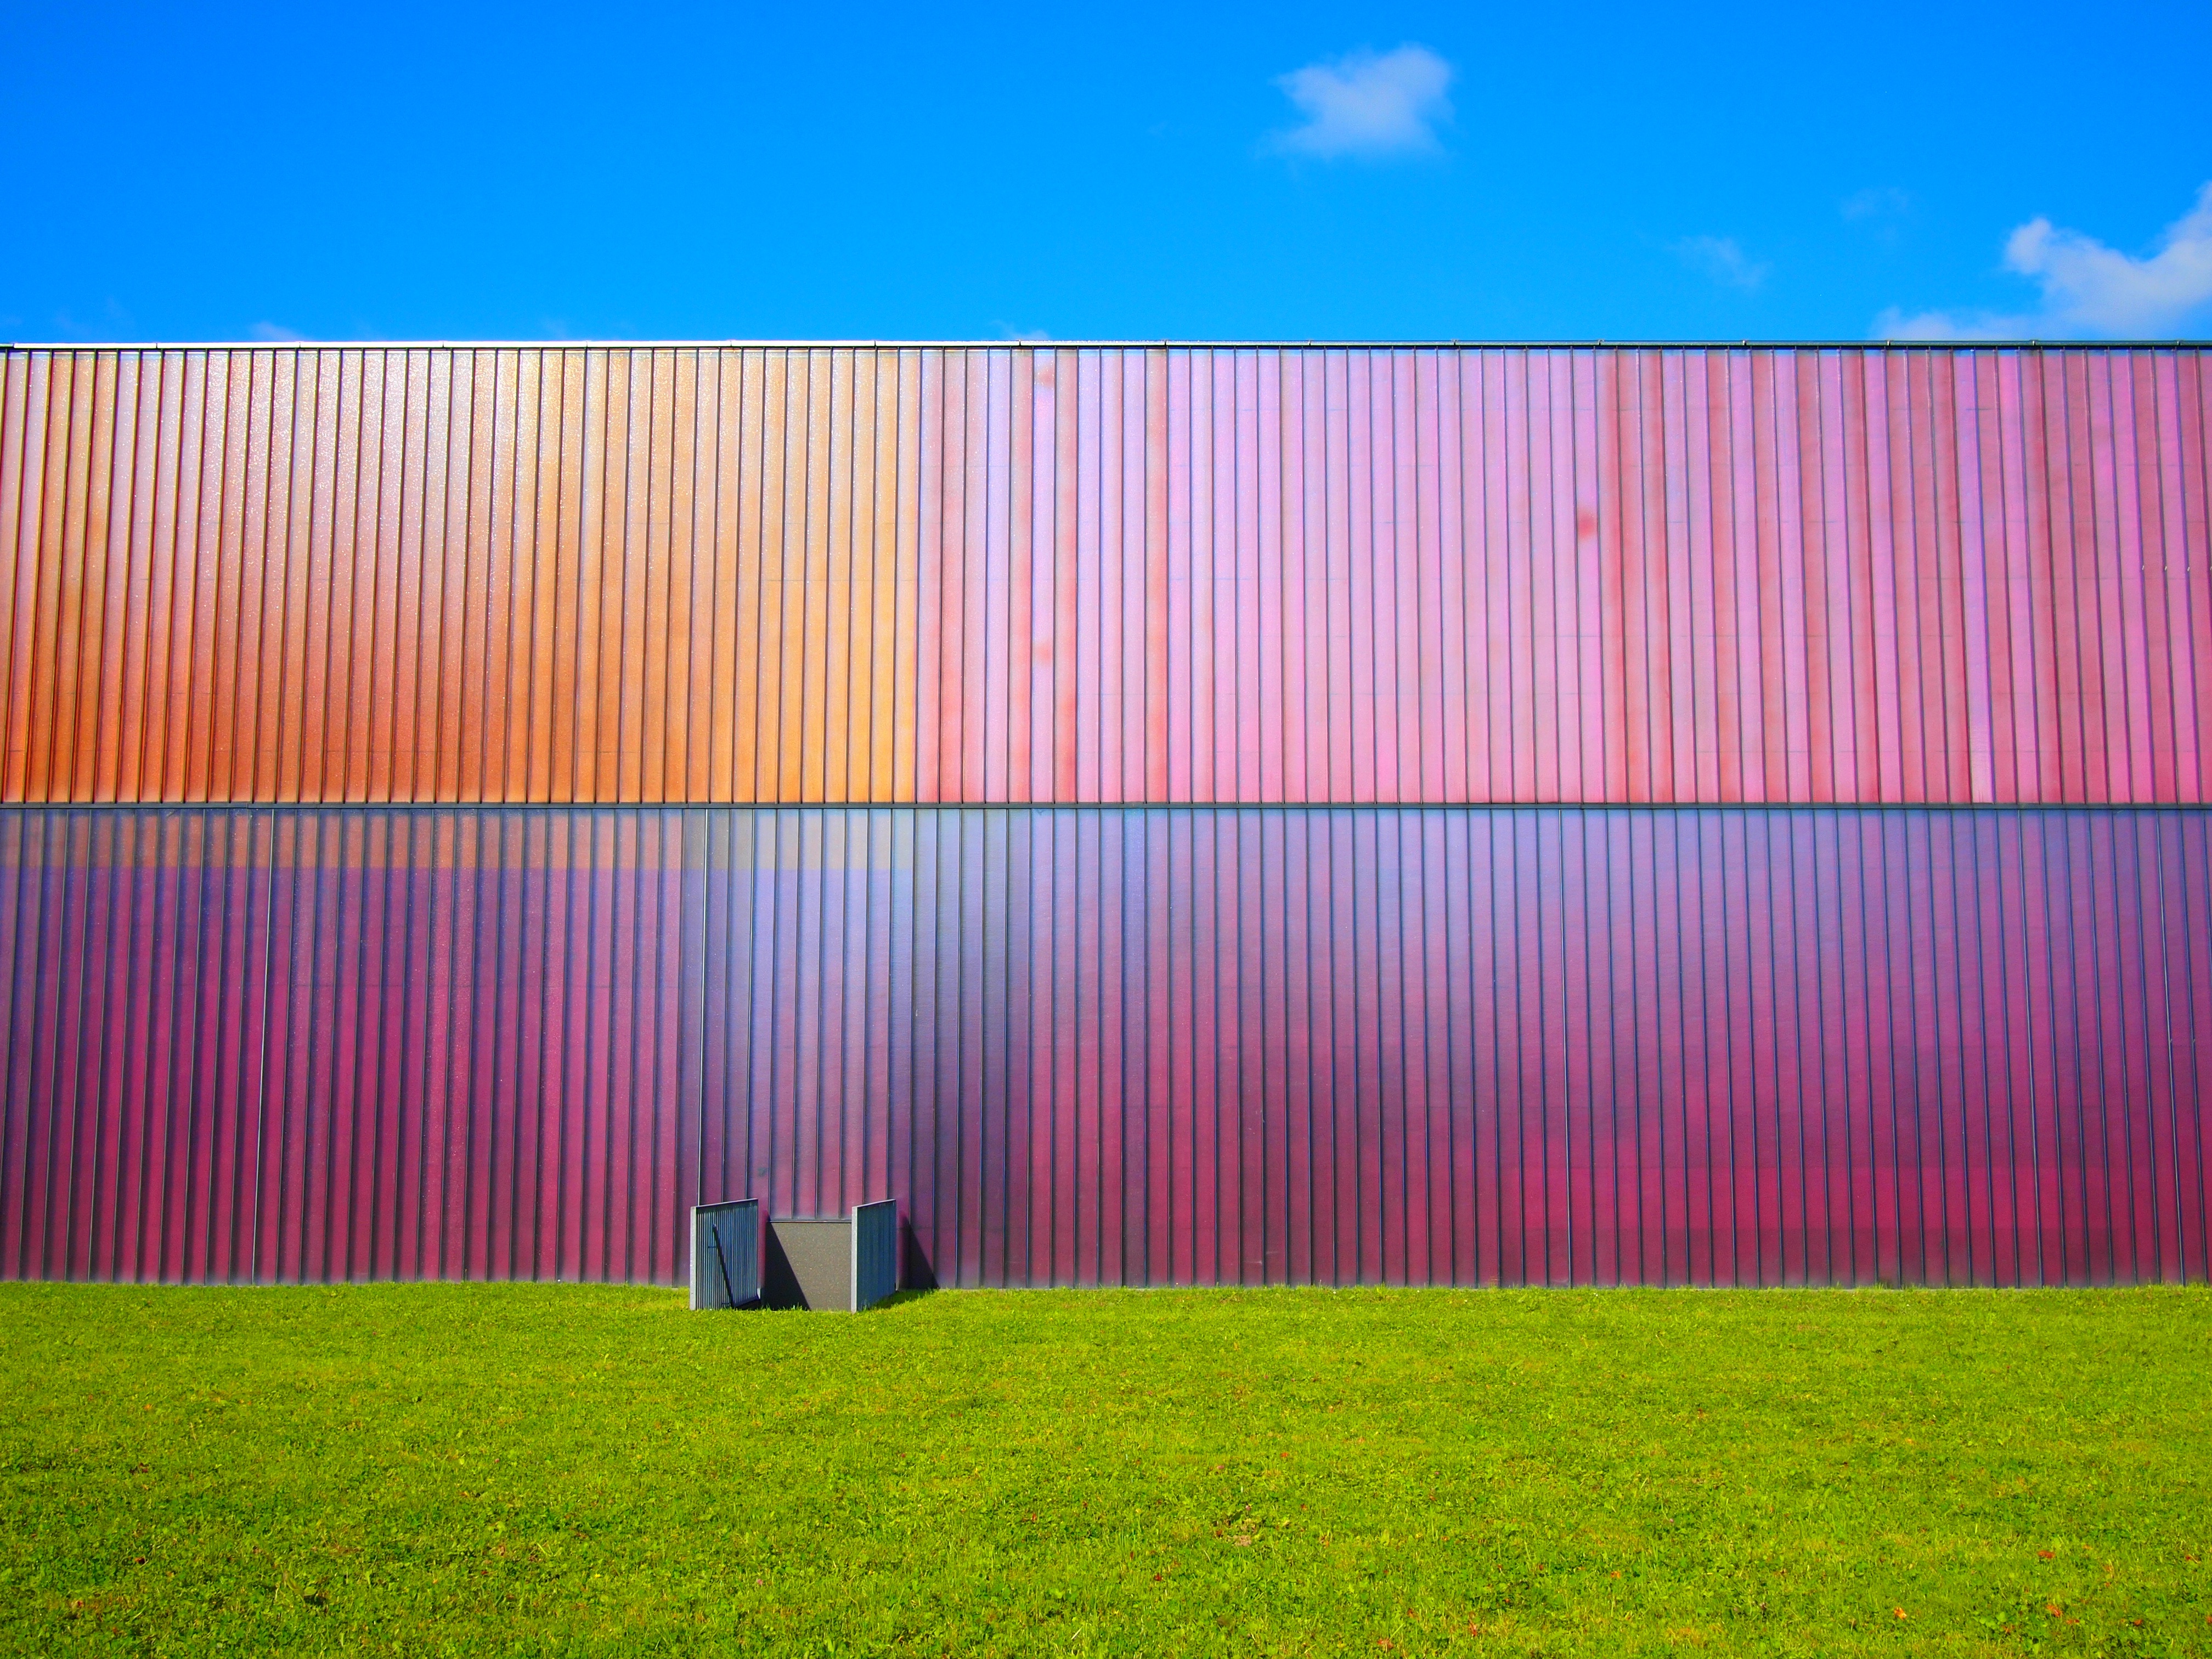
grass, fence, lawn, wall, line, color, facade, outdoor structure